Knierim, Iowa

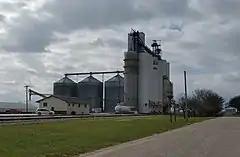
NEW (North East Webster) Cooperative facility in Knierim

According to the United States Census Bureau, the city has a total area of , all land.